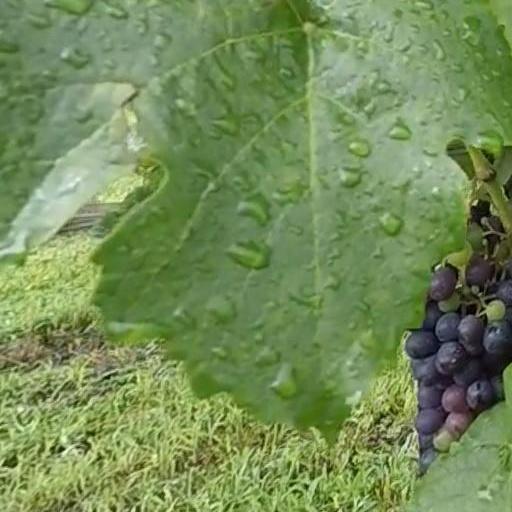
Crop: grape